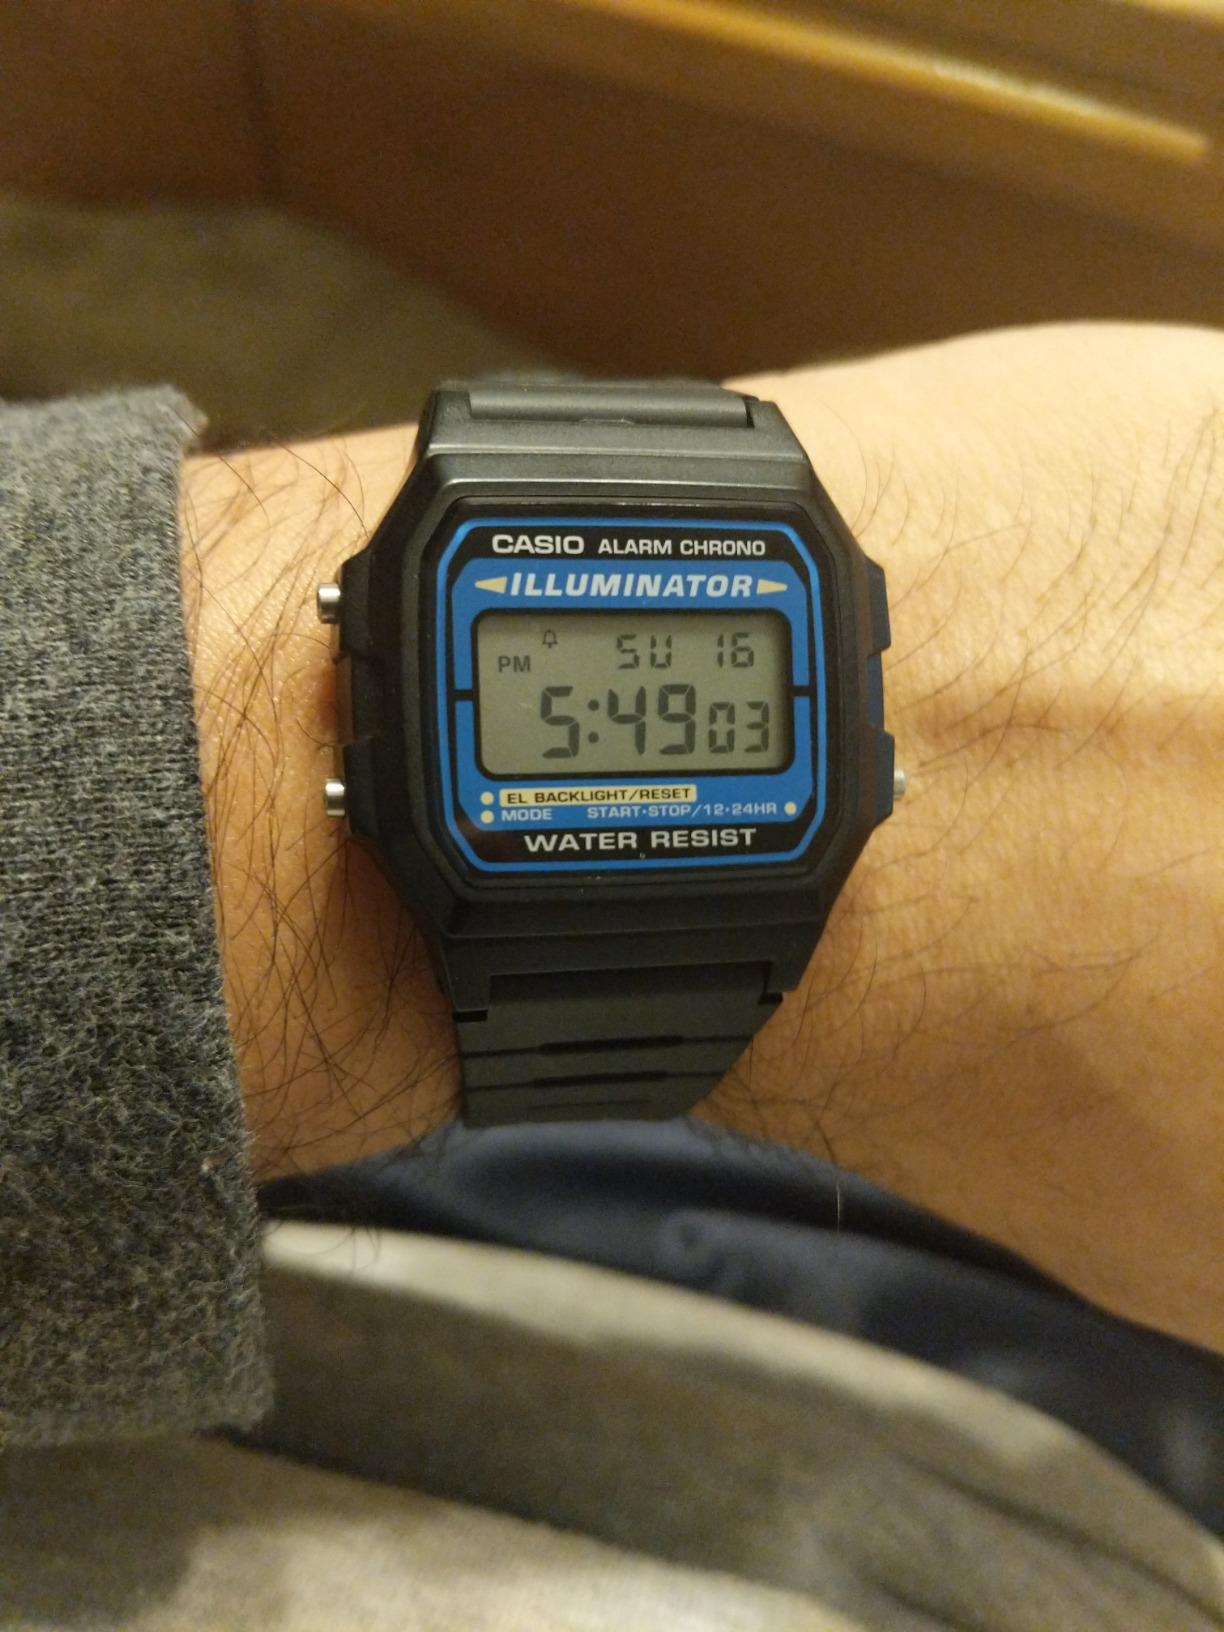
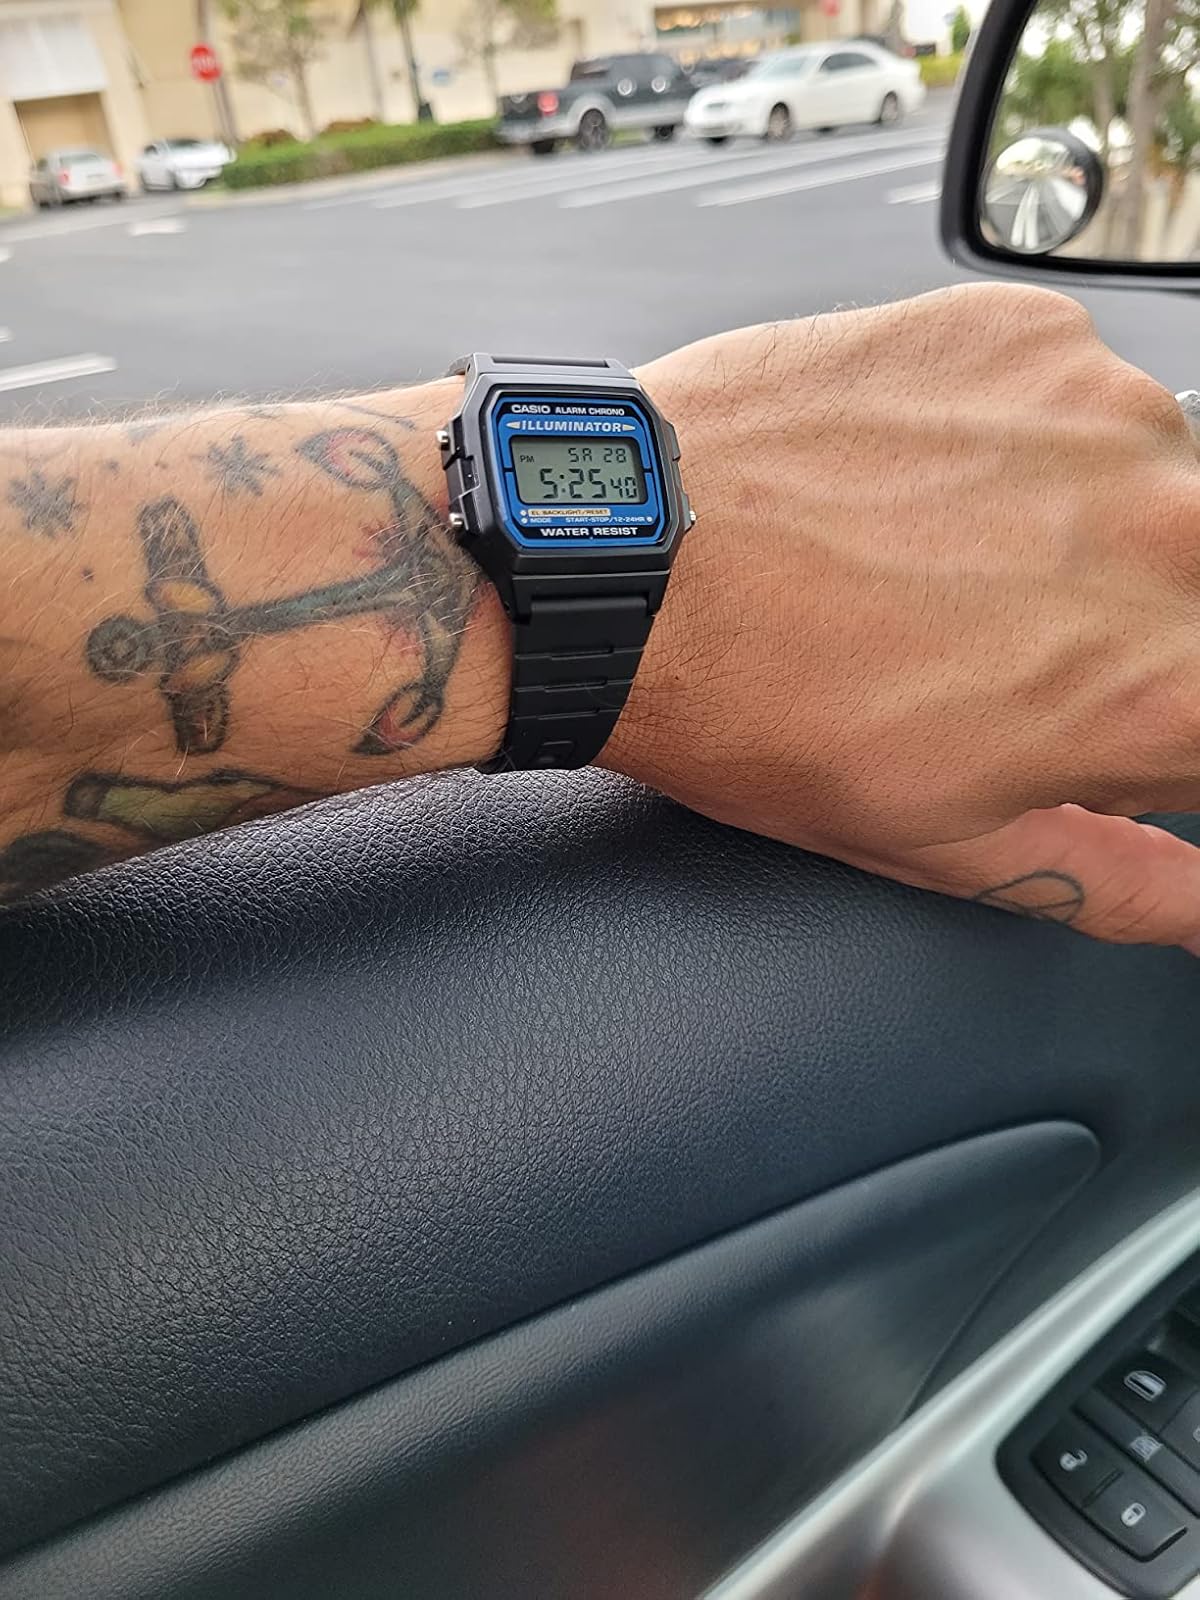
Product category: accessories_watch
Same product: yes